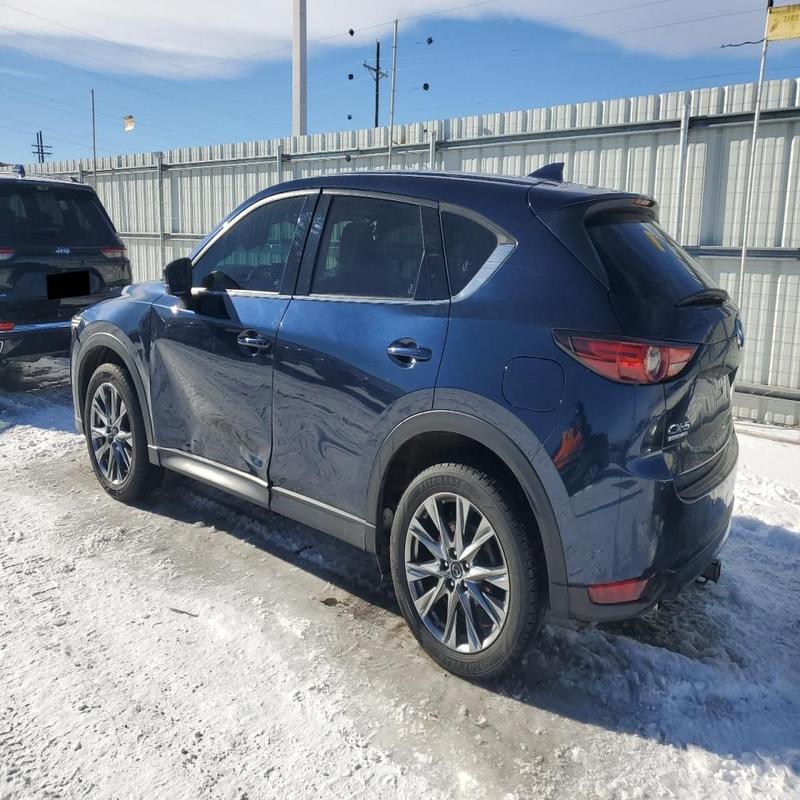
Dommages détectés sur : porte avant gauche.
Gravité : mineur